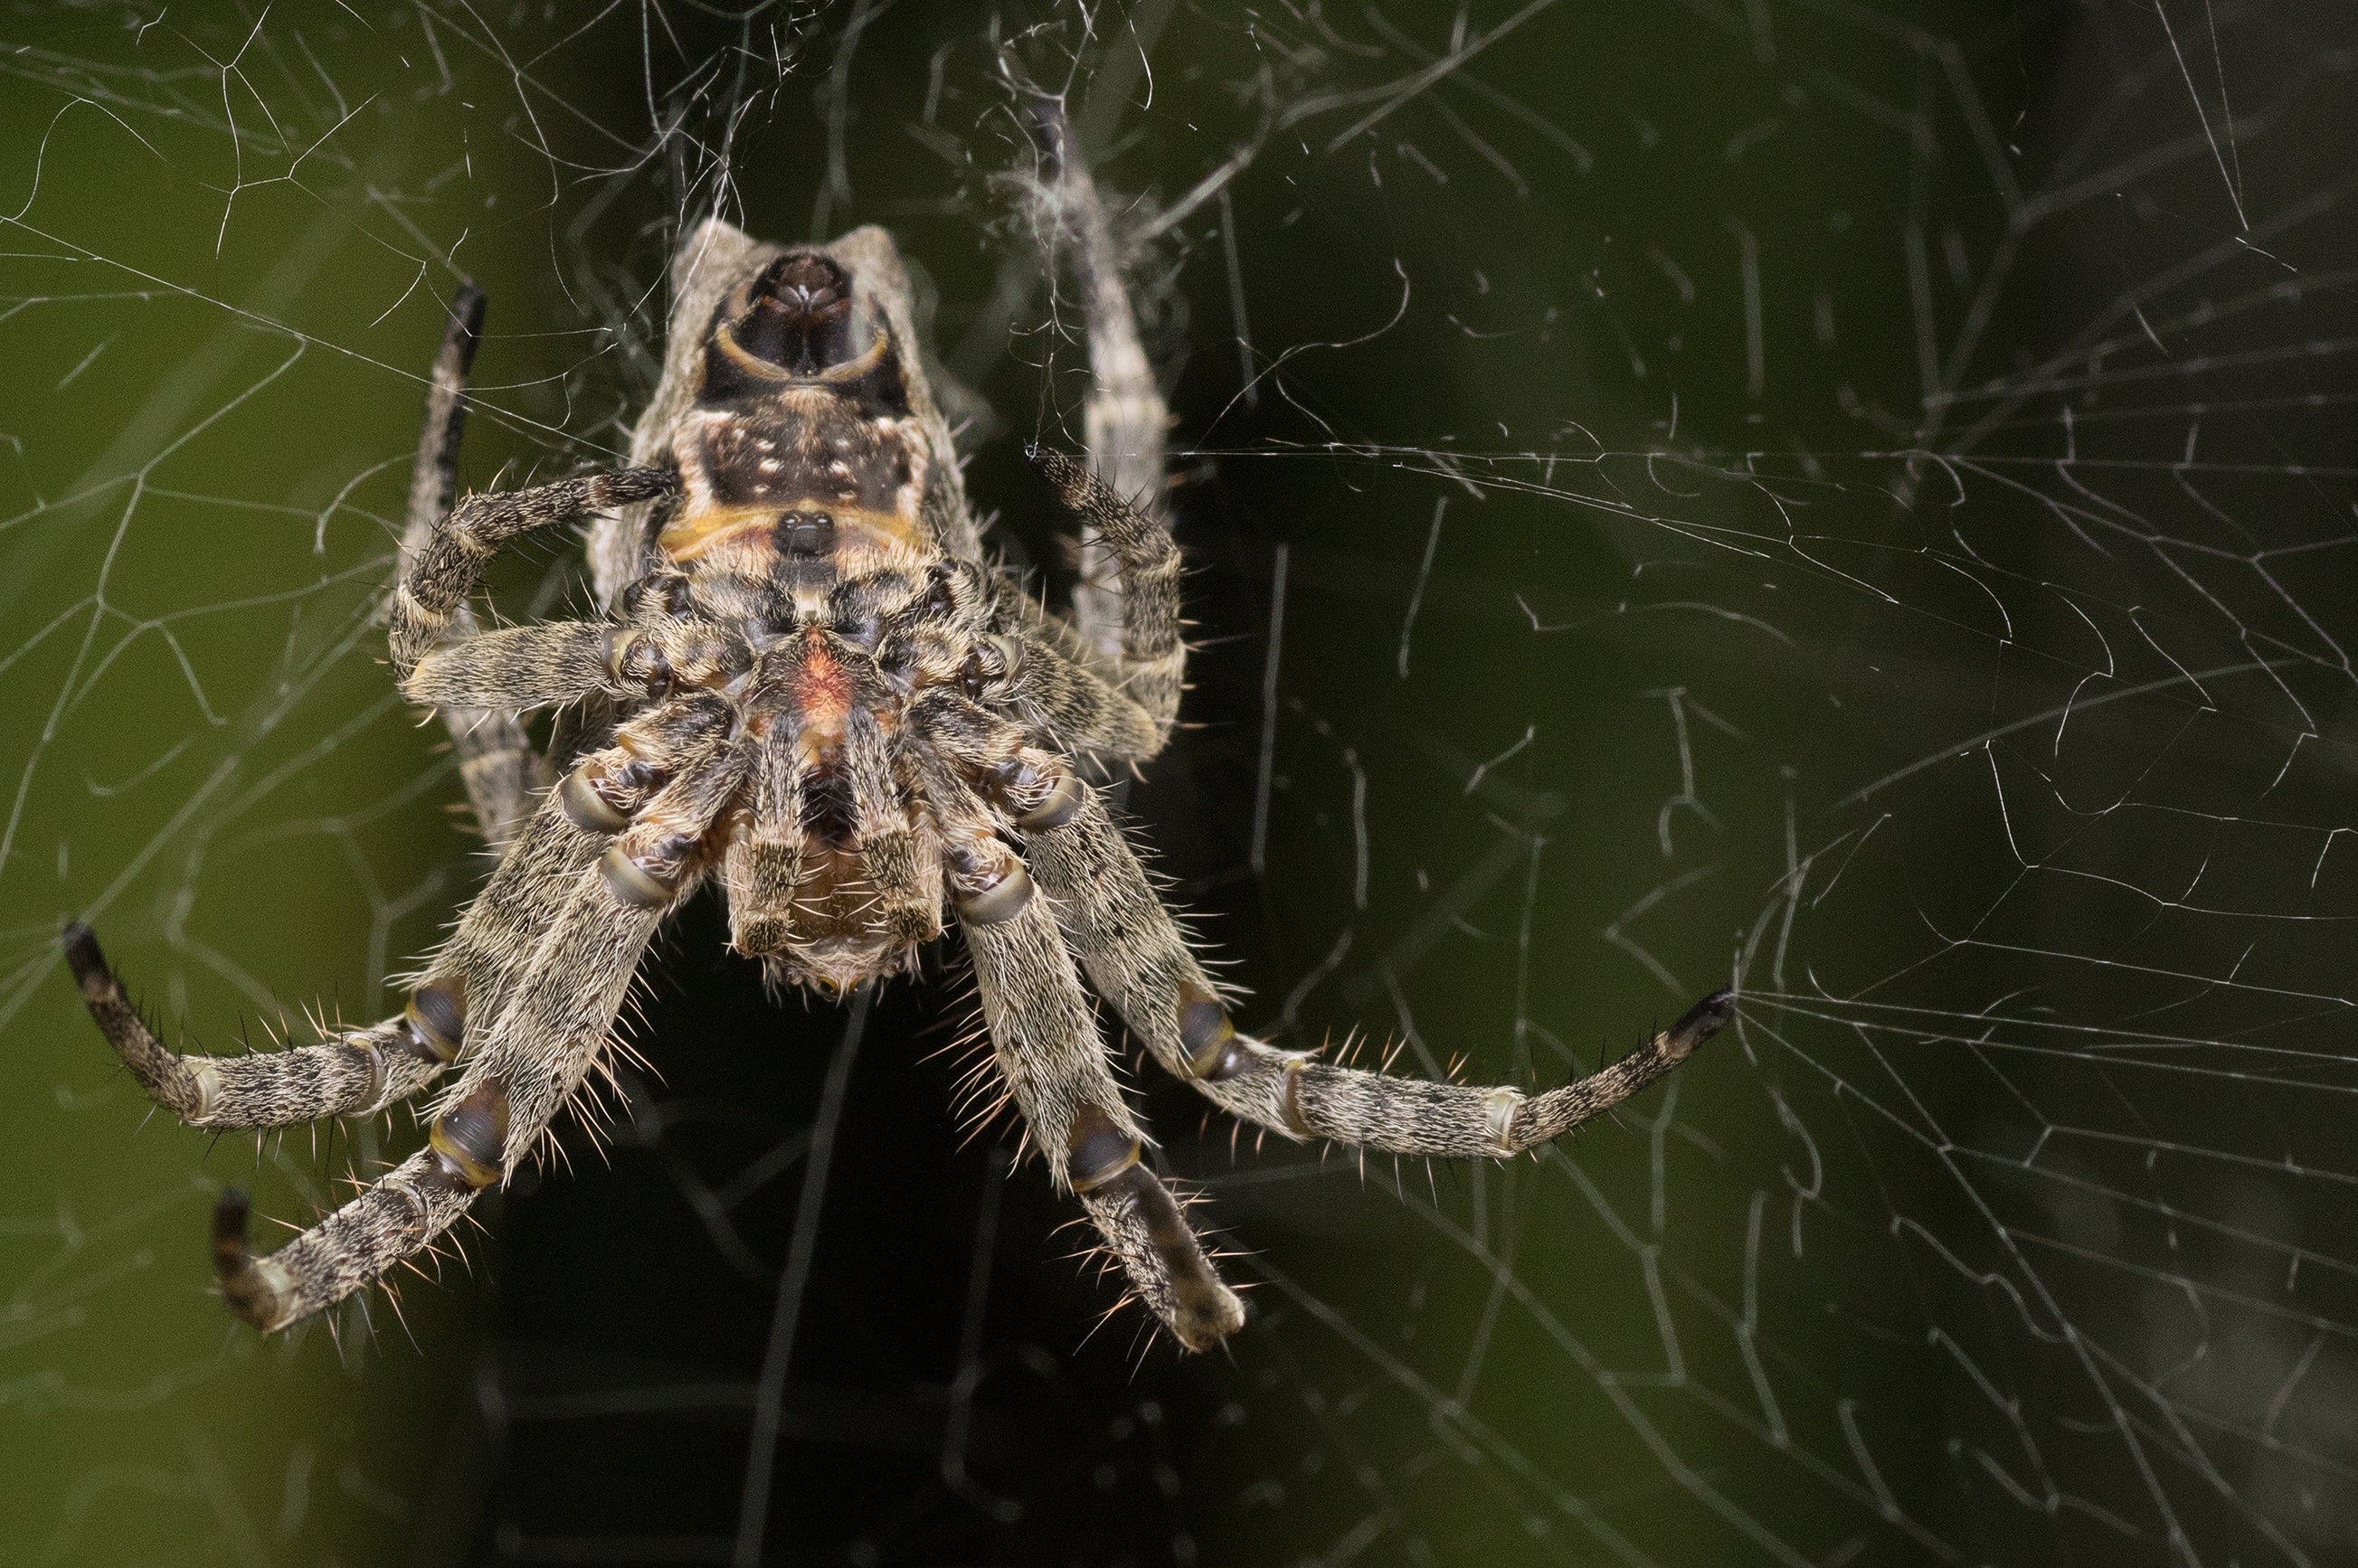
nature, animal, wildlife, tropical, macro, small, close, fauna, material, invertebrate, spider web, spider, under, madagascar, arachnid, upside down, argiope, silk, macro photography, arthropod, european garden spider, araneus, orb weaver, organs, orb weaver spider, yellow garden spider